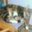
Label: cat